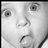
Emotion: surprise